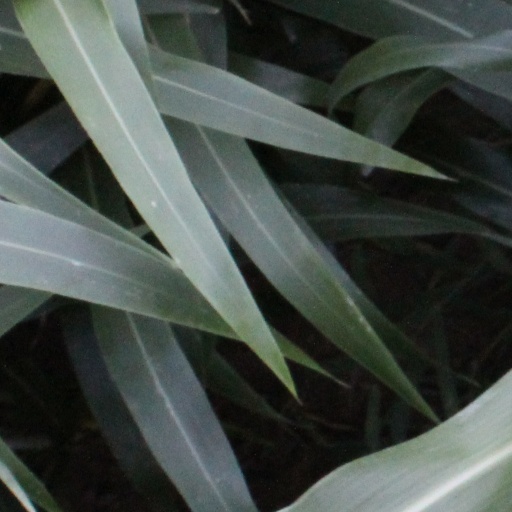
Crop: sorghum